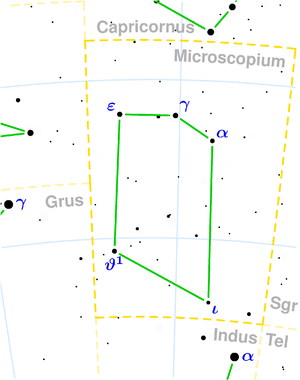
Mikroskopet
Stjernebilledet Mikroskopet (Microscopium).
Mikroskopet er et stjernebillede på den sydlige himmelkugle.